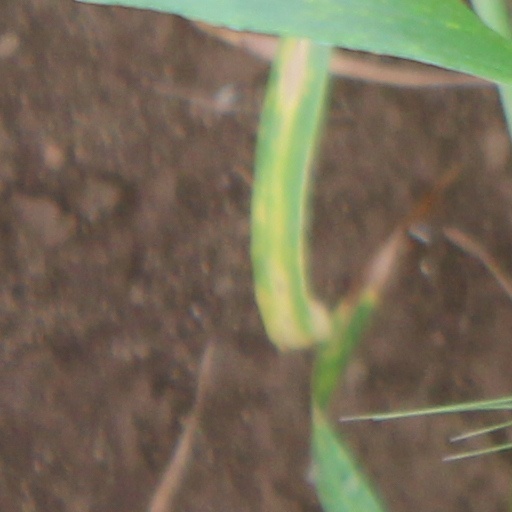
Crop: wheat